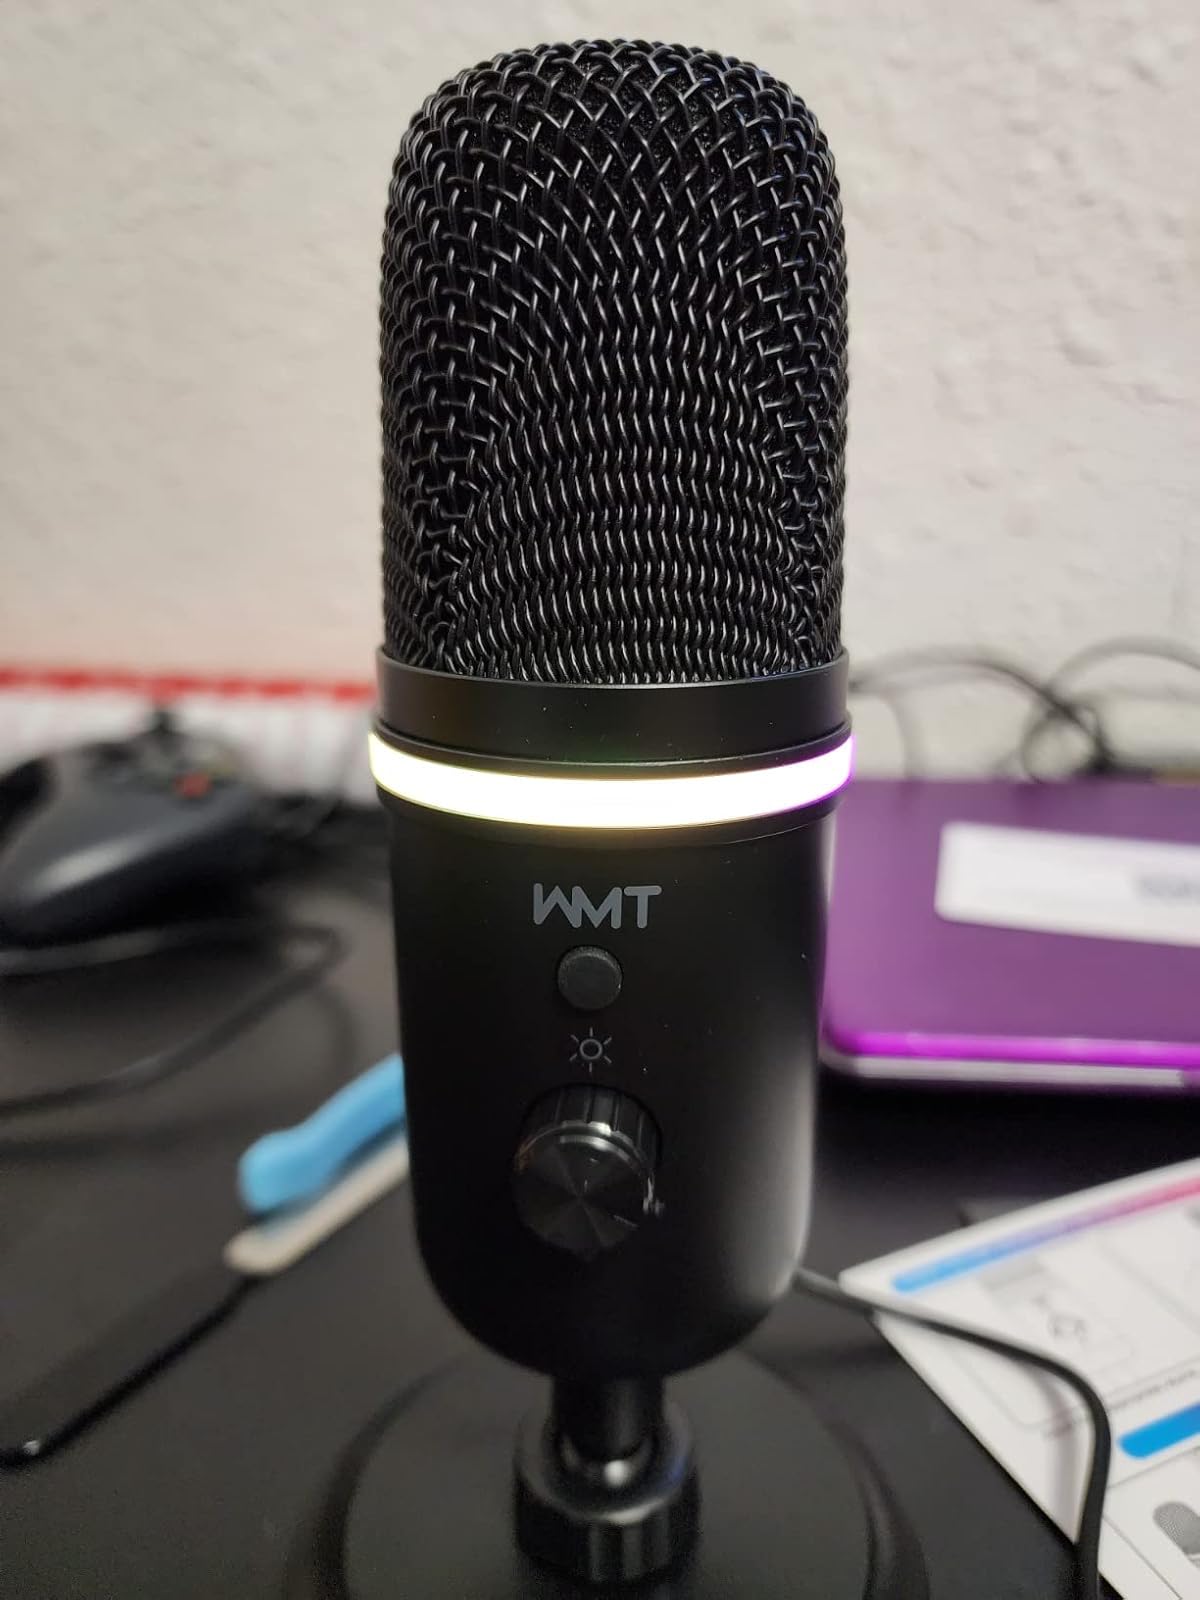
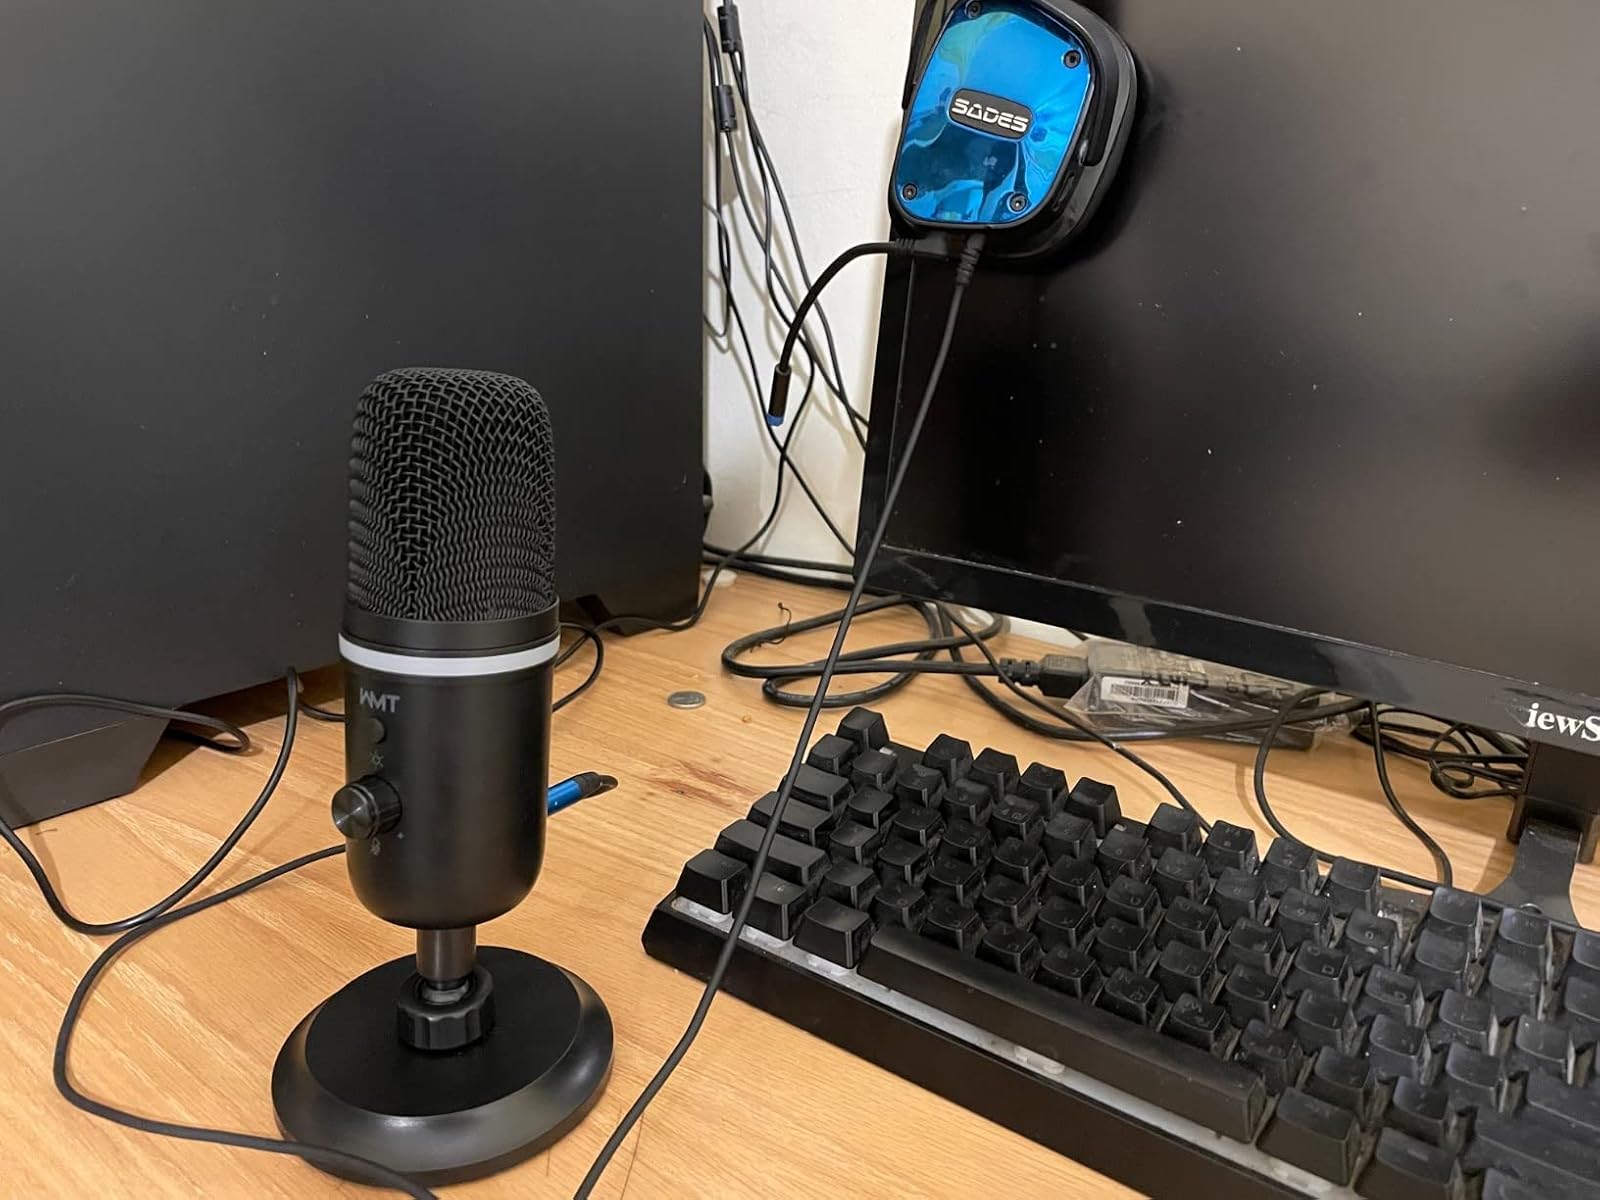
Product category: microphone
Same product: yes